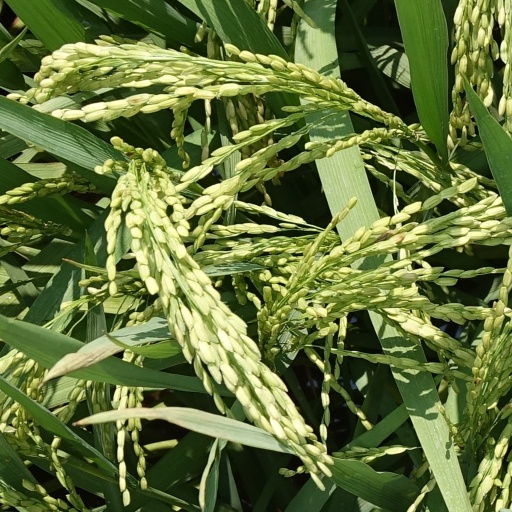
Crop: rice